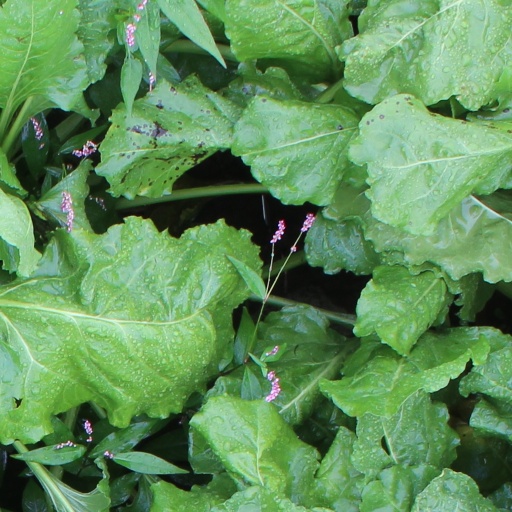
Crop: sugar beet